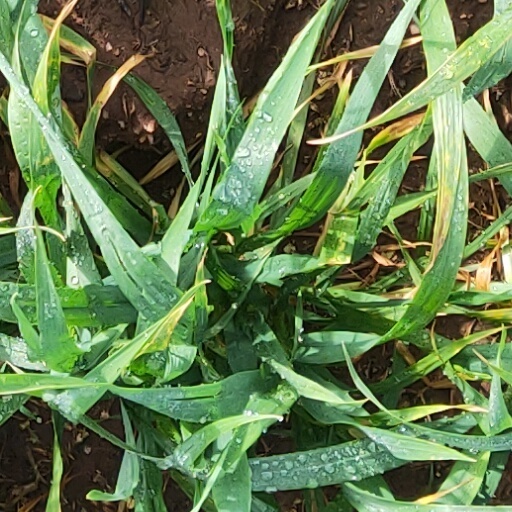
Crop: wheat